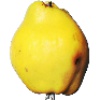
Label: Quince 1